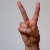
The image shows a hand gesture representing the letter 'V' in Indian Sign Language.